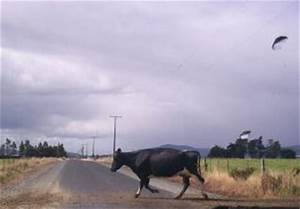
Label: cow